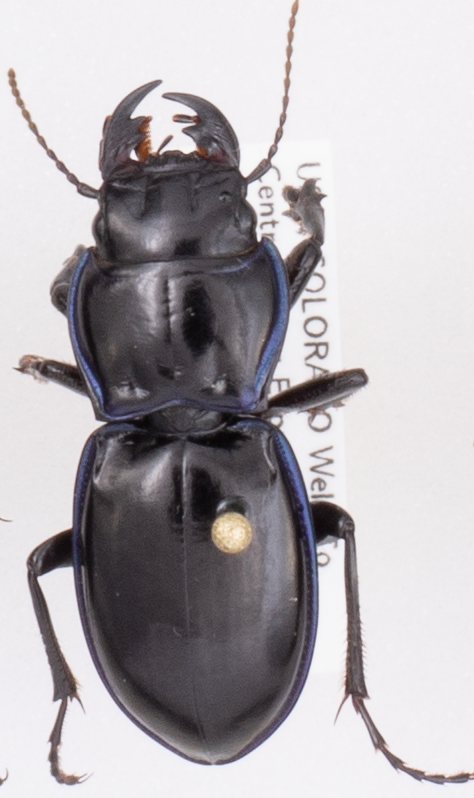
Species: Pasimachus elongatus
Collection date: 2018-08-02
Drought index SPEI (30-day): -0.718
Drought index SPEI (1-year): -0.276
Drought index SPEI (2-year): -0.588